Luke Skywalker

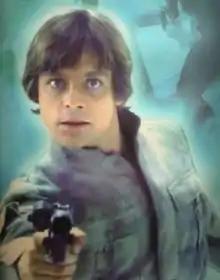
Mark Hamill as Luke Skywalker

Luke Skywalker is a fictional character in the "Star Wars" franchise. He was introduced in the original film trilogy as the main protagonist and also appears in the sequel trilogy. Raised as a poor moisture farmer on the desert planet Tatooine, Luke joins the Rebel Alliance and becomes a major figure in its struggle against the Galactic Empire. Training as a Jedi Knight under Jedi Masters Obi-Wan Kenobi and Yoda, he eventually confronts his father, the Sith Lord Darth Vader, in two pivotal duels. Years later, Luke trains his nephew Ben Solo and mentors the scavenger Rey. Luke is the twin brother of Leia Organa.